Jaanus Raidal

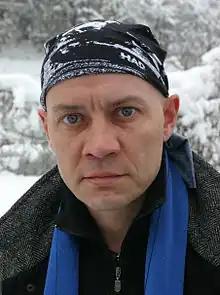
Jaanus Raidal

Jaanus Raidal (born 19 September 1963 Tartu) is an Estonian politician. He was a member of VII Riigikogu. From 1989 until 1993, he was the mayor of Otepää.